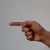
The image shows a hand gesture representing the letter 'G' in Indian Sign Language.